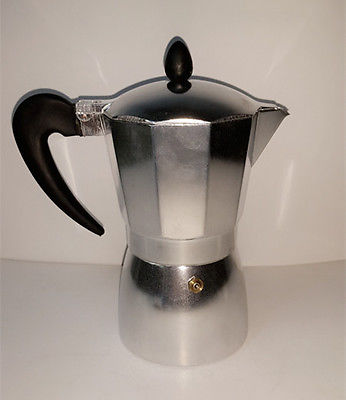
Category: coffee maker